Henry Dubin House

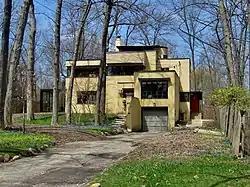

The Henry Dubin House (also known as the Battledeck House) is an architecturally-significant house in Highland Park, Illinois, United States.